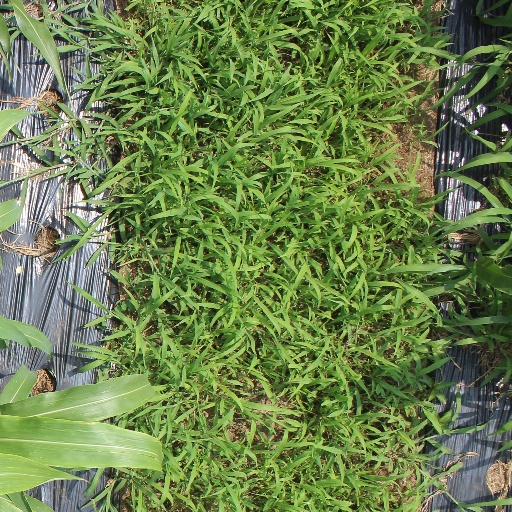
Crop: sorghum